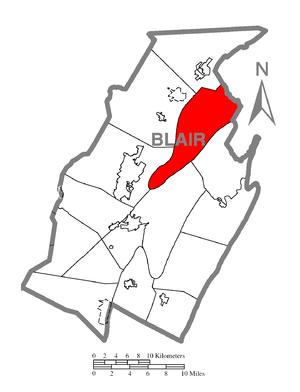
Tyrone Township est un township, situé dans le comté de Blair, en Pennsylvanie, aux États-Unis. En 2010, il comptait une population de 1 885 habitants.